Fairhaven Bridge Light

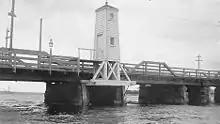
US Coast Guard photo

Fairhaven Bridge Light was a lighthouse on the bridge from New Bedford to Fairhaven, Massachusetts, at the north end of New Bedford Harbor. From 1888 to 1891 it served as the rear light of a range to guide ships past Butler Flats on the west side of the harbor entrance. The front light of the range was Palmer Island Light. It was also known as "Fairhaven Bridge Range Light".